Michael J. Wade

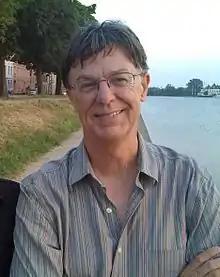
Michael J. Wade, by the Copenhagen lakes, summer 2010

Michael J. Wade is a professor of biology at Indiana University Bloomington. Since 2009 he has been the Associate Vice Provost for Faculty and Academic Affairs at Indiana University. He is also affiliated faculty in the following departments and centers at Indiana University: Center for the Integrative Study of Animal Behavior (CISAB), the Cognitive Science Program , and the Department of History and Philosophy of Science.